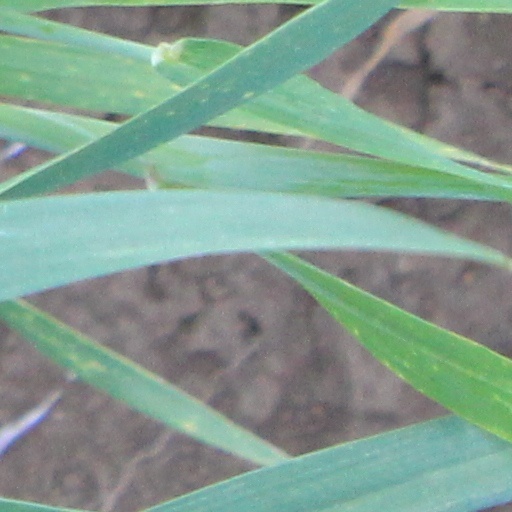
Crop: wheat